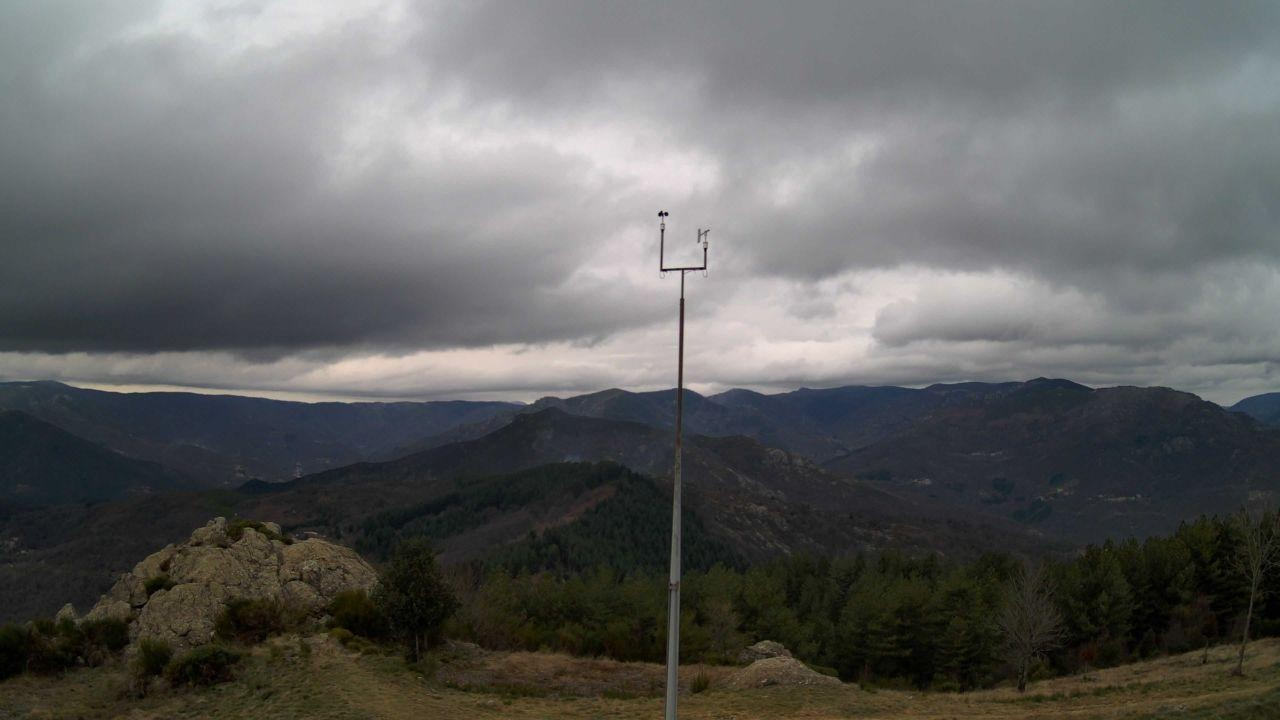
Fire: no
Smoke: no